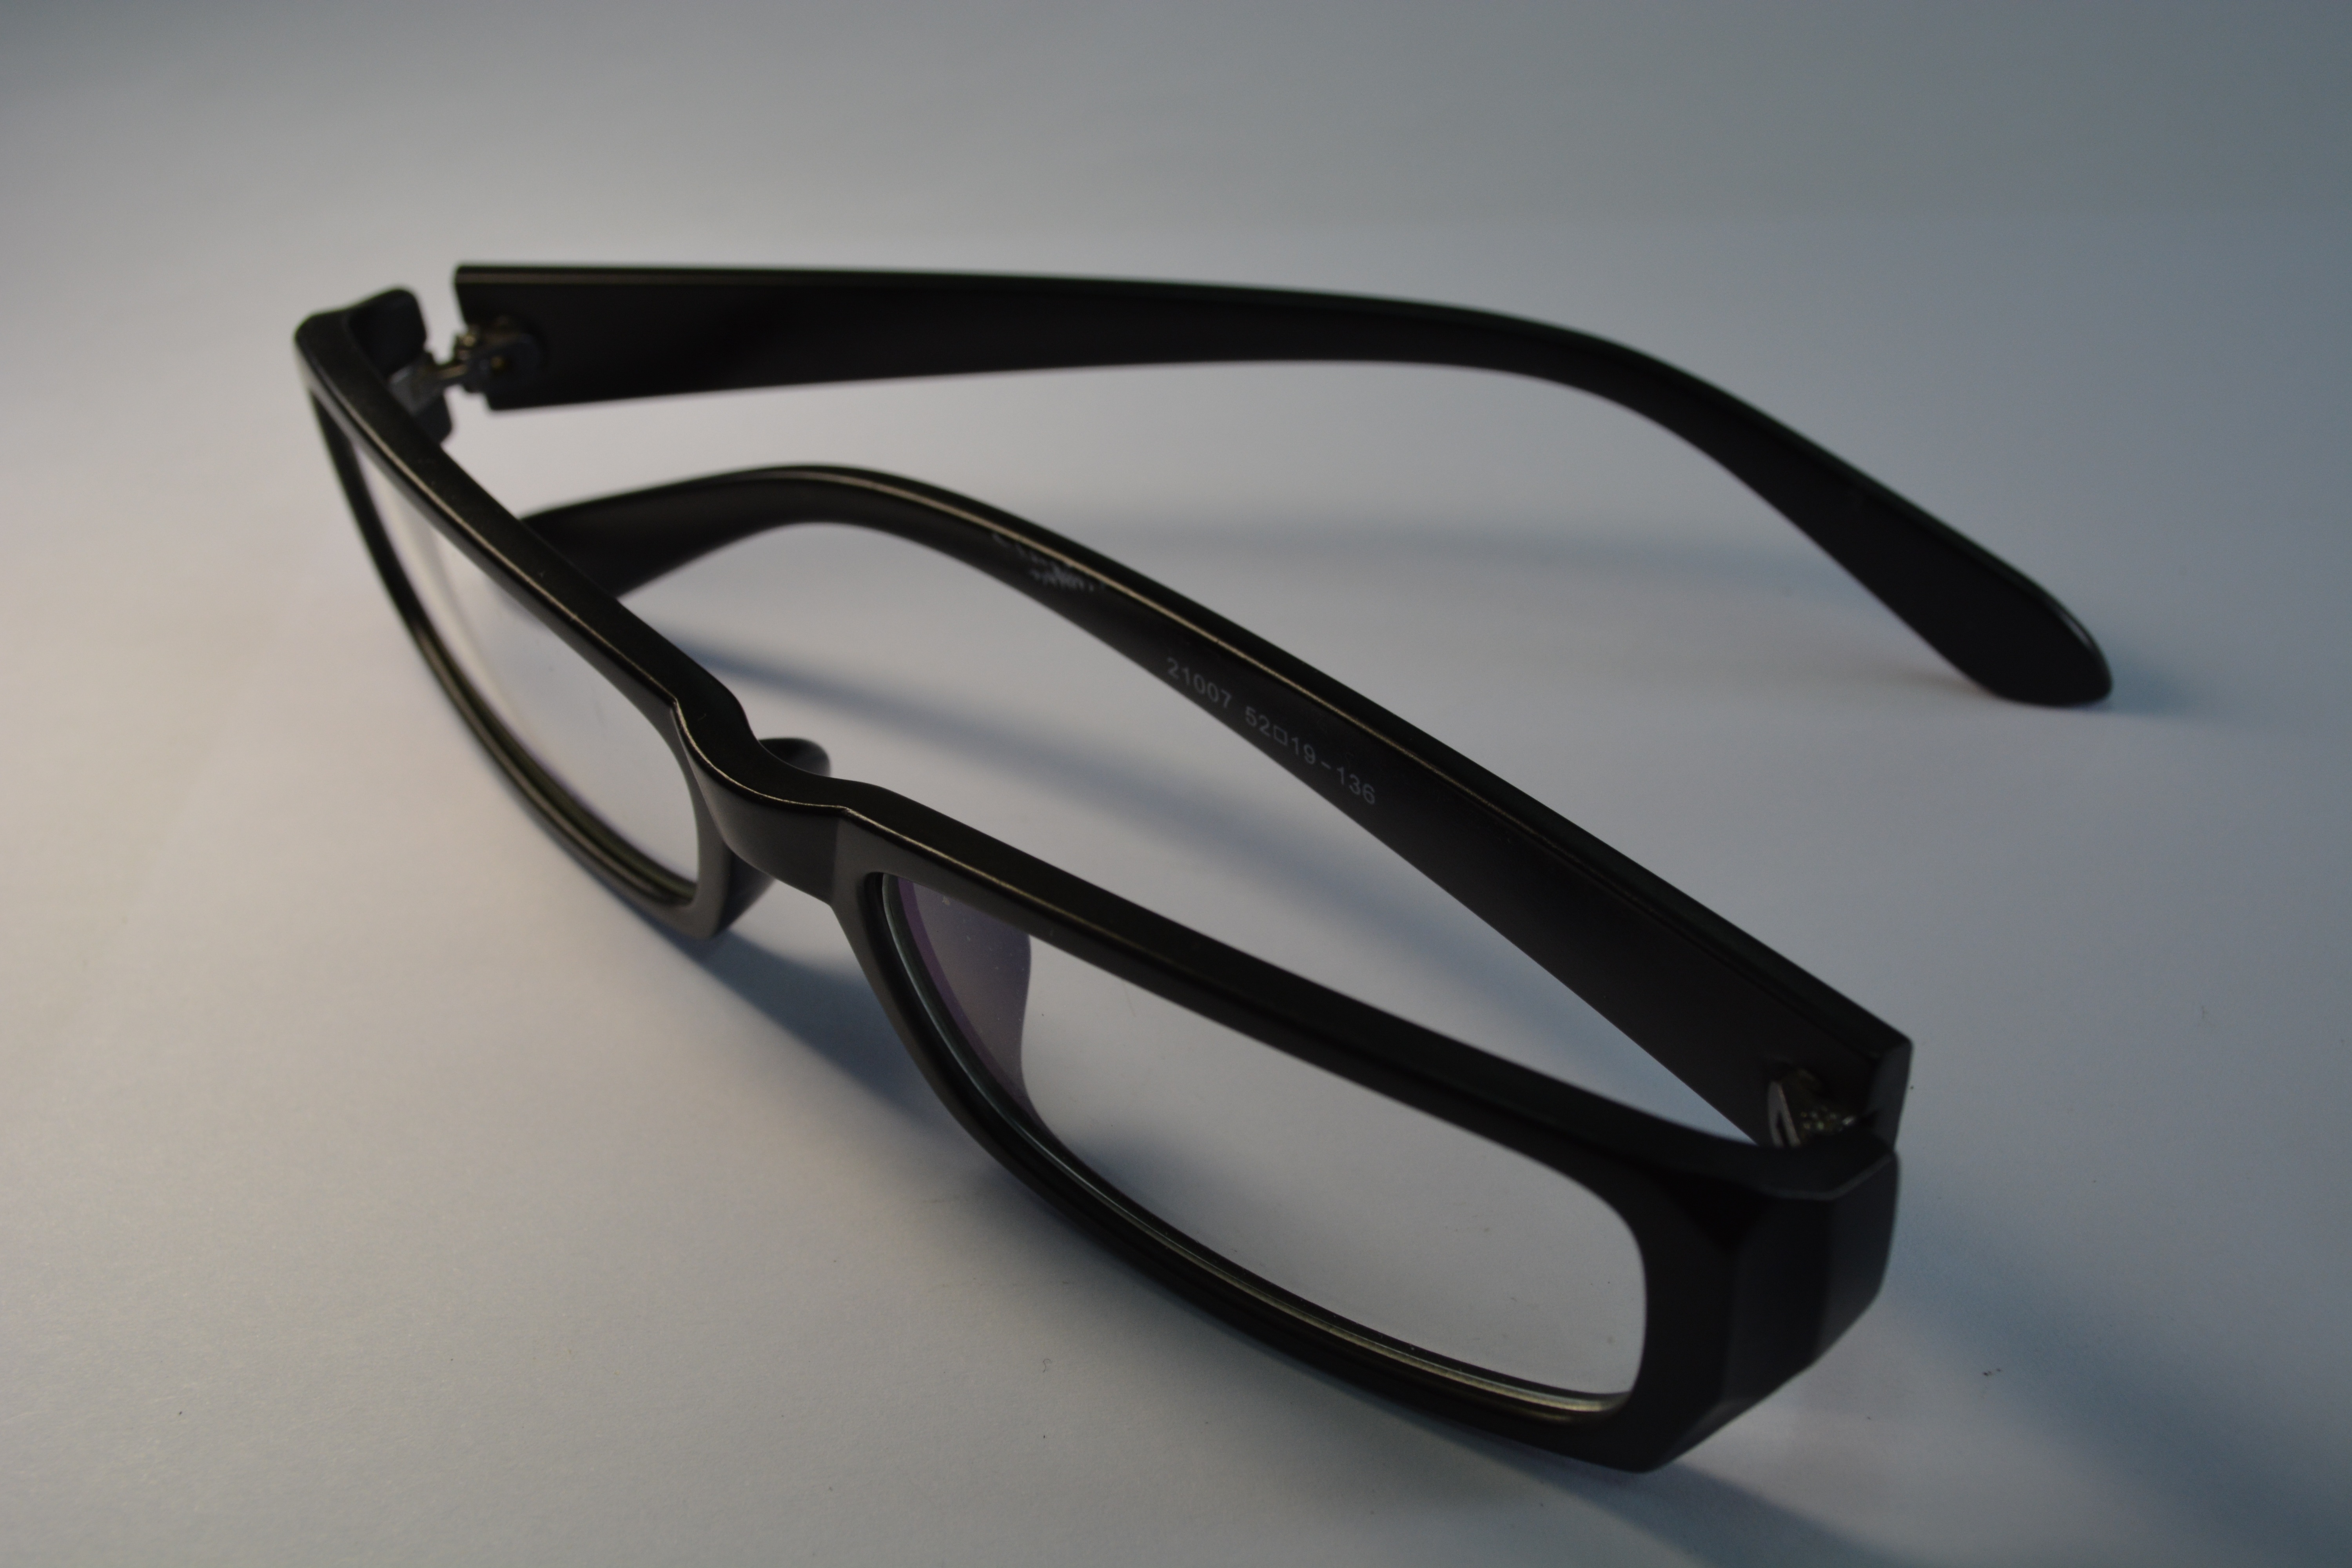
close up, sunglasses, glasses, goggles, eyewear, vision care, black frame glasses